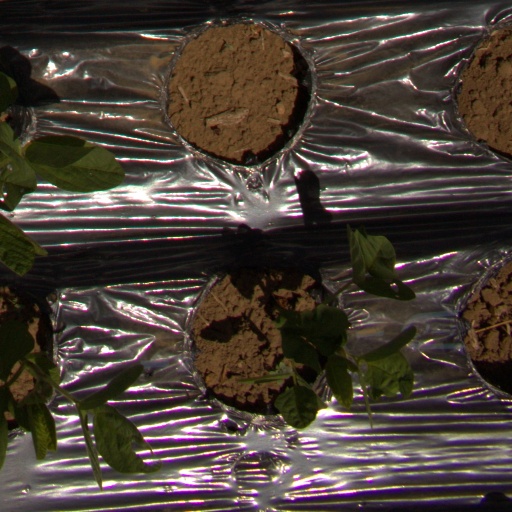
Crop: Jerusalem artichoke